Denver Civic Center

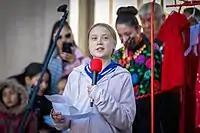
Greta Thunberg delivering a speech from the Denver Civic Center in October 2019

On October 11, 2019, a School strike for climate protest was held in Civic Center Park with Greta Thunberg.